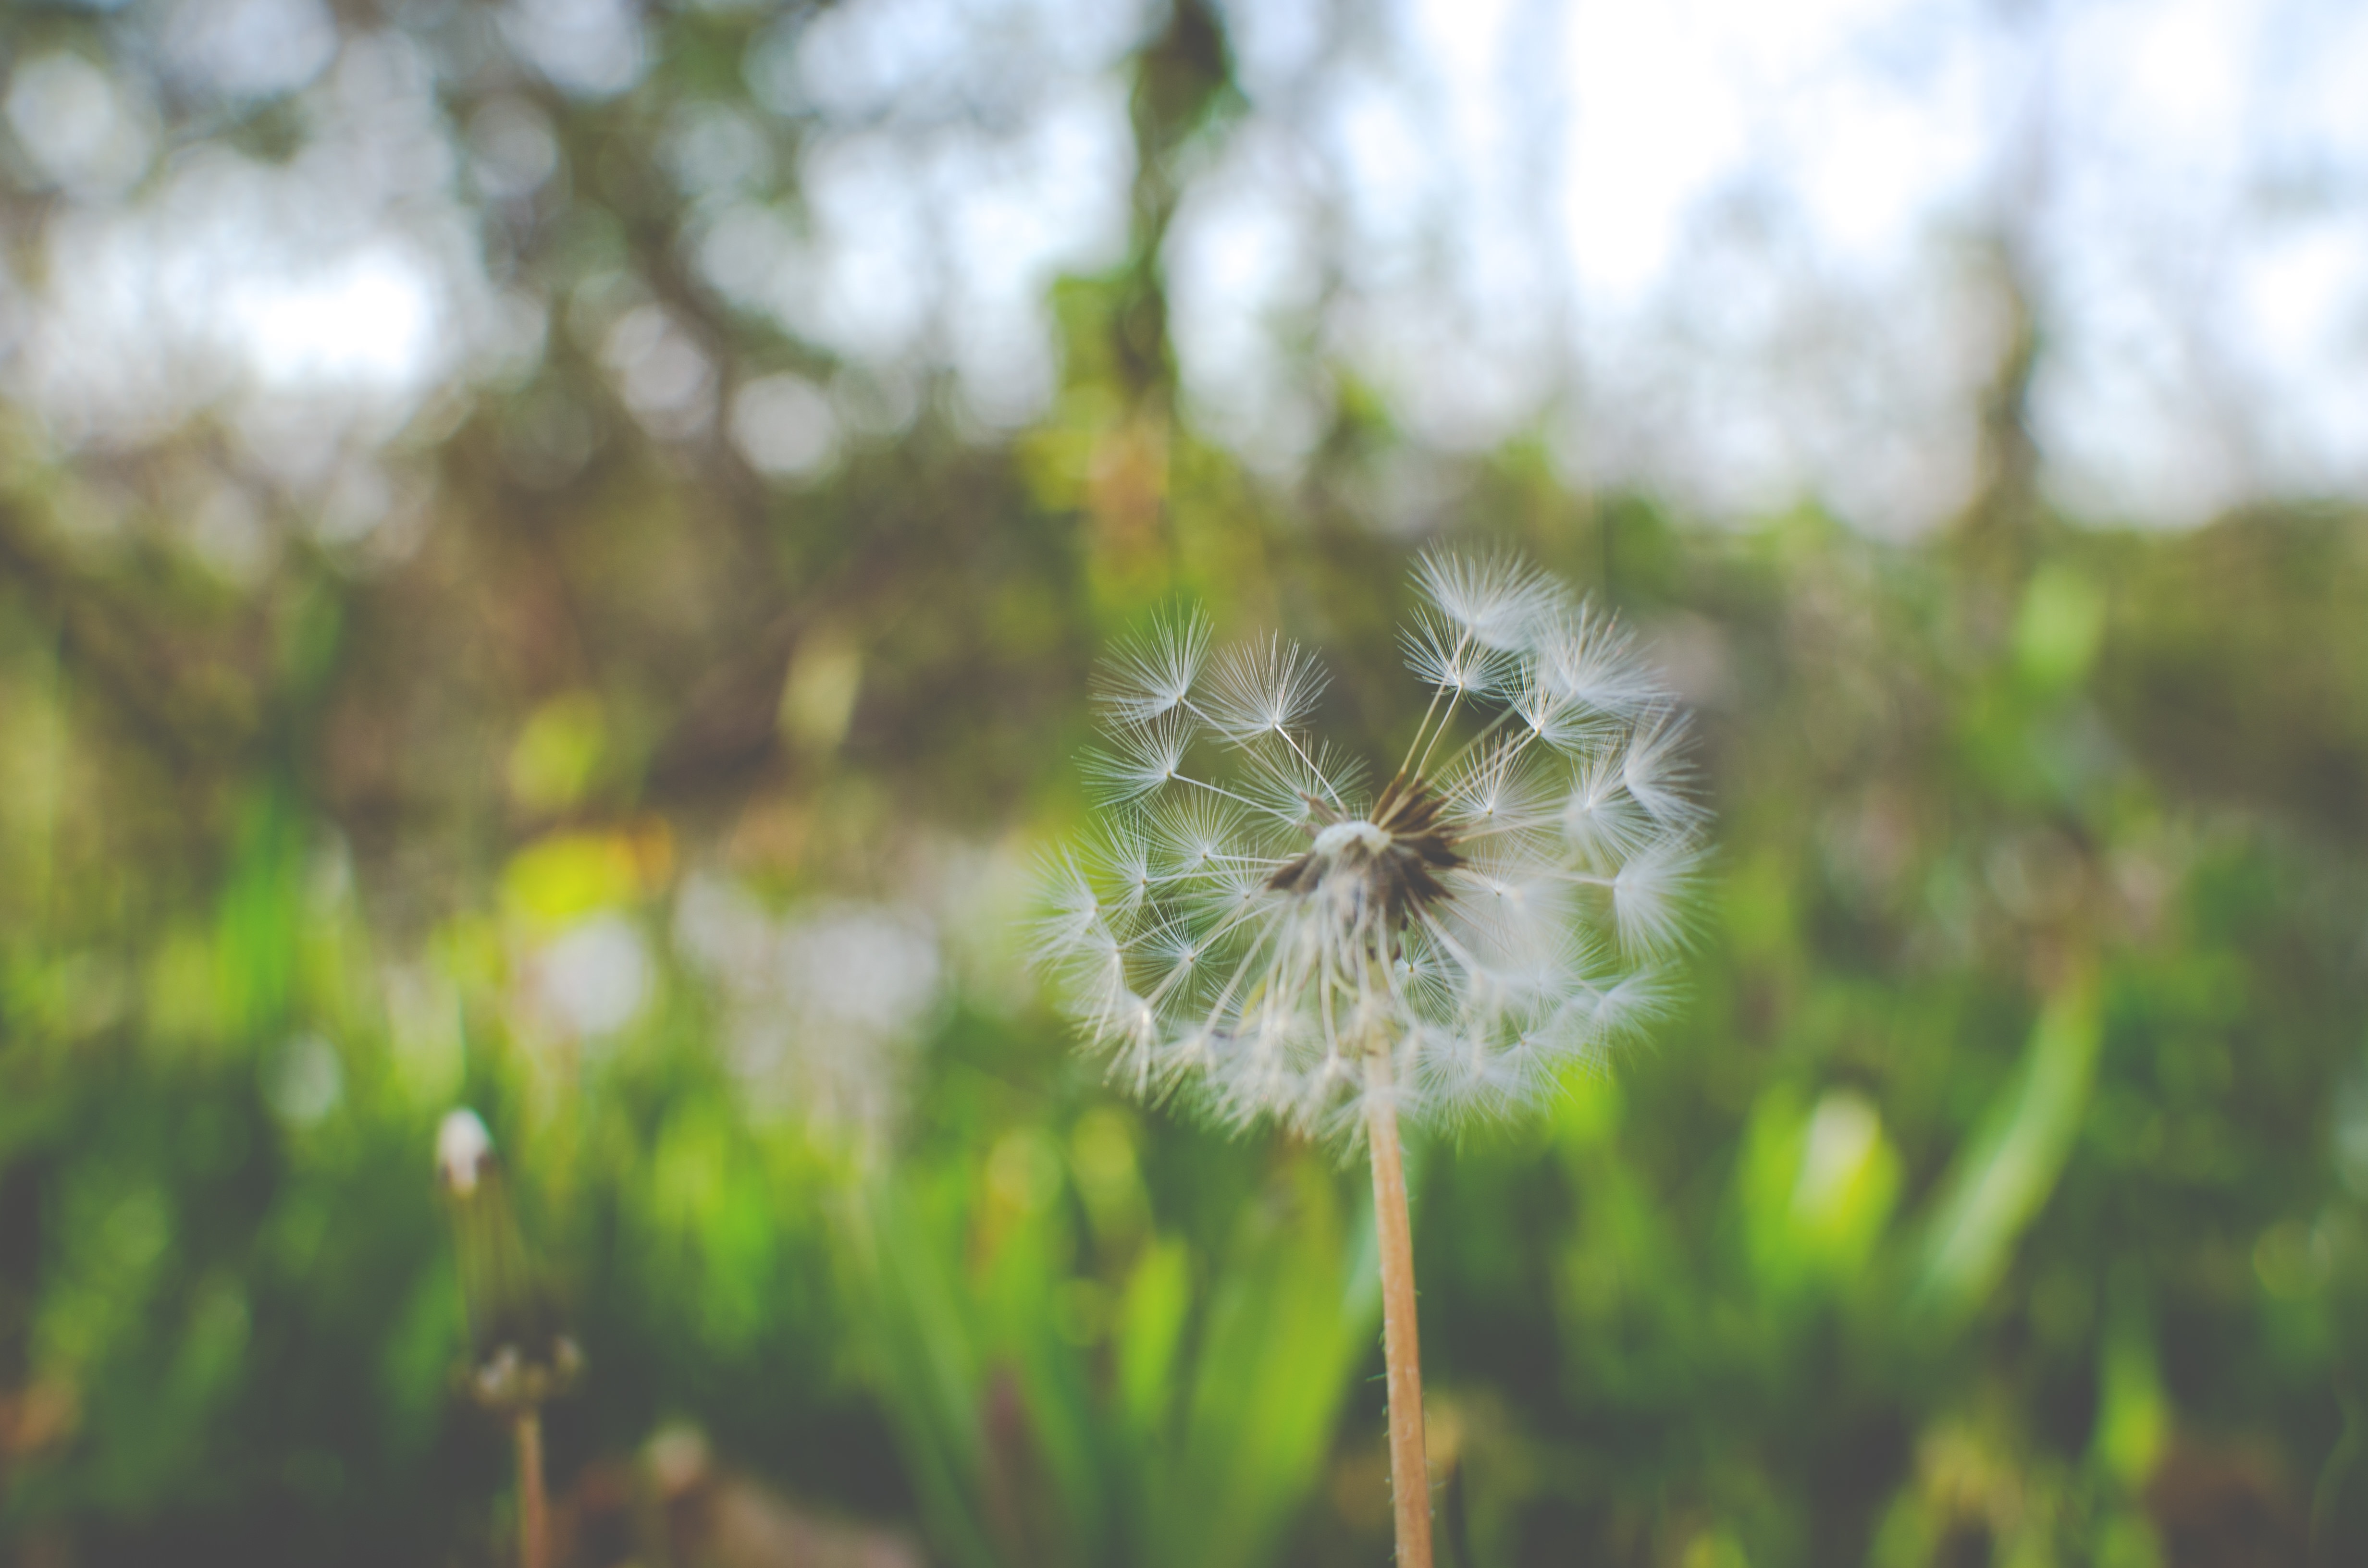
nature, grass, branch, blossom, plant, field, meadow, dandelion, sunlight, leaf, flower, green, autumn, botany, flora, wildflower, close up, woodland, macro photography, flowering plant, daisy family, grass family, plant stem, land plant